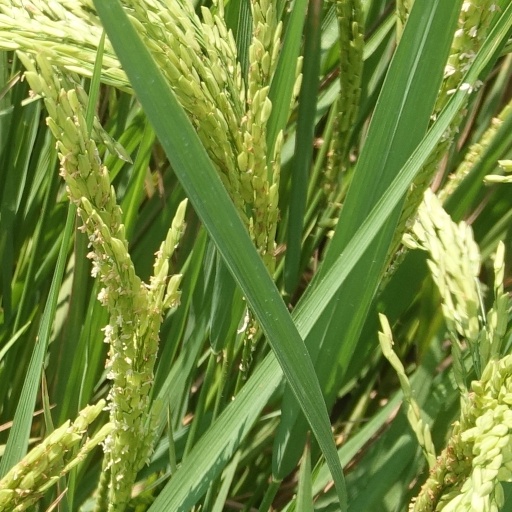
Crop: rice